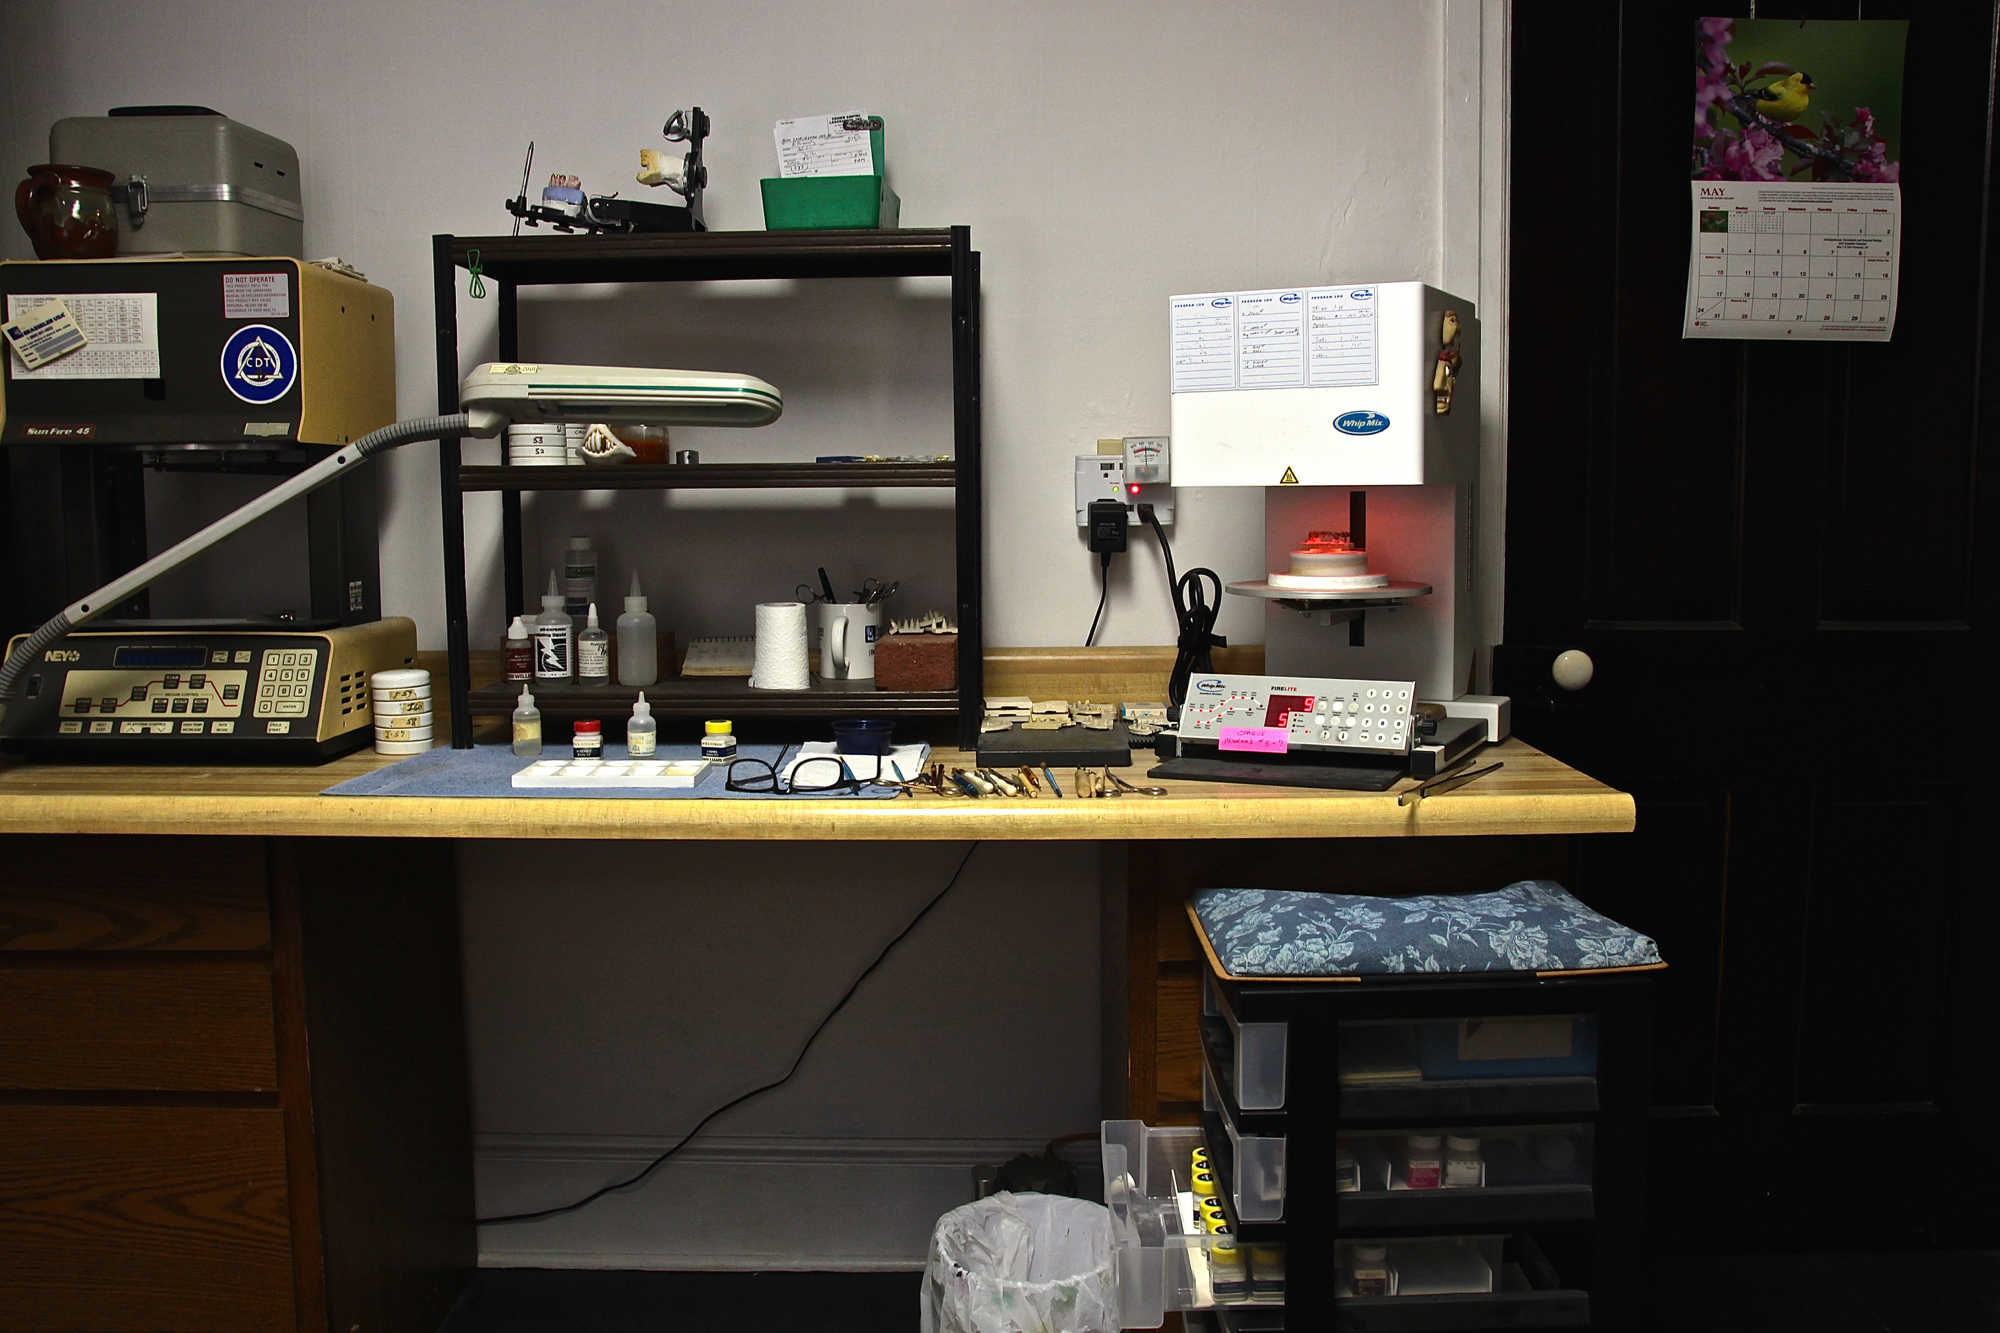
desk, home, office, shelf, furniture, room, interior design, design, 3652015, 365the2015edition, day132, dentallaboratory, day132365, 12may15